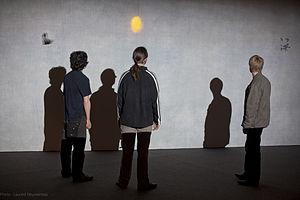
La Mayenne est un département français de la région Pays de la Loire. Ses habitants sont les Mayennais et les Mayennaises. L'Insee et la Poste lui attribuent le code 53. Son chef-lieu est Laval.
Laval est une ville de l'ouest de la France, chef-lieu du département de la Mayenne en région des Pays de la Loire, elle est située à environ 300 kilomètres à l'Ouest de Paris.